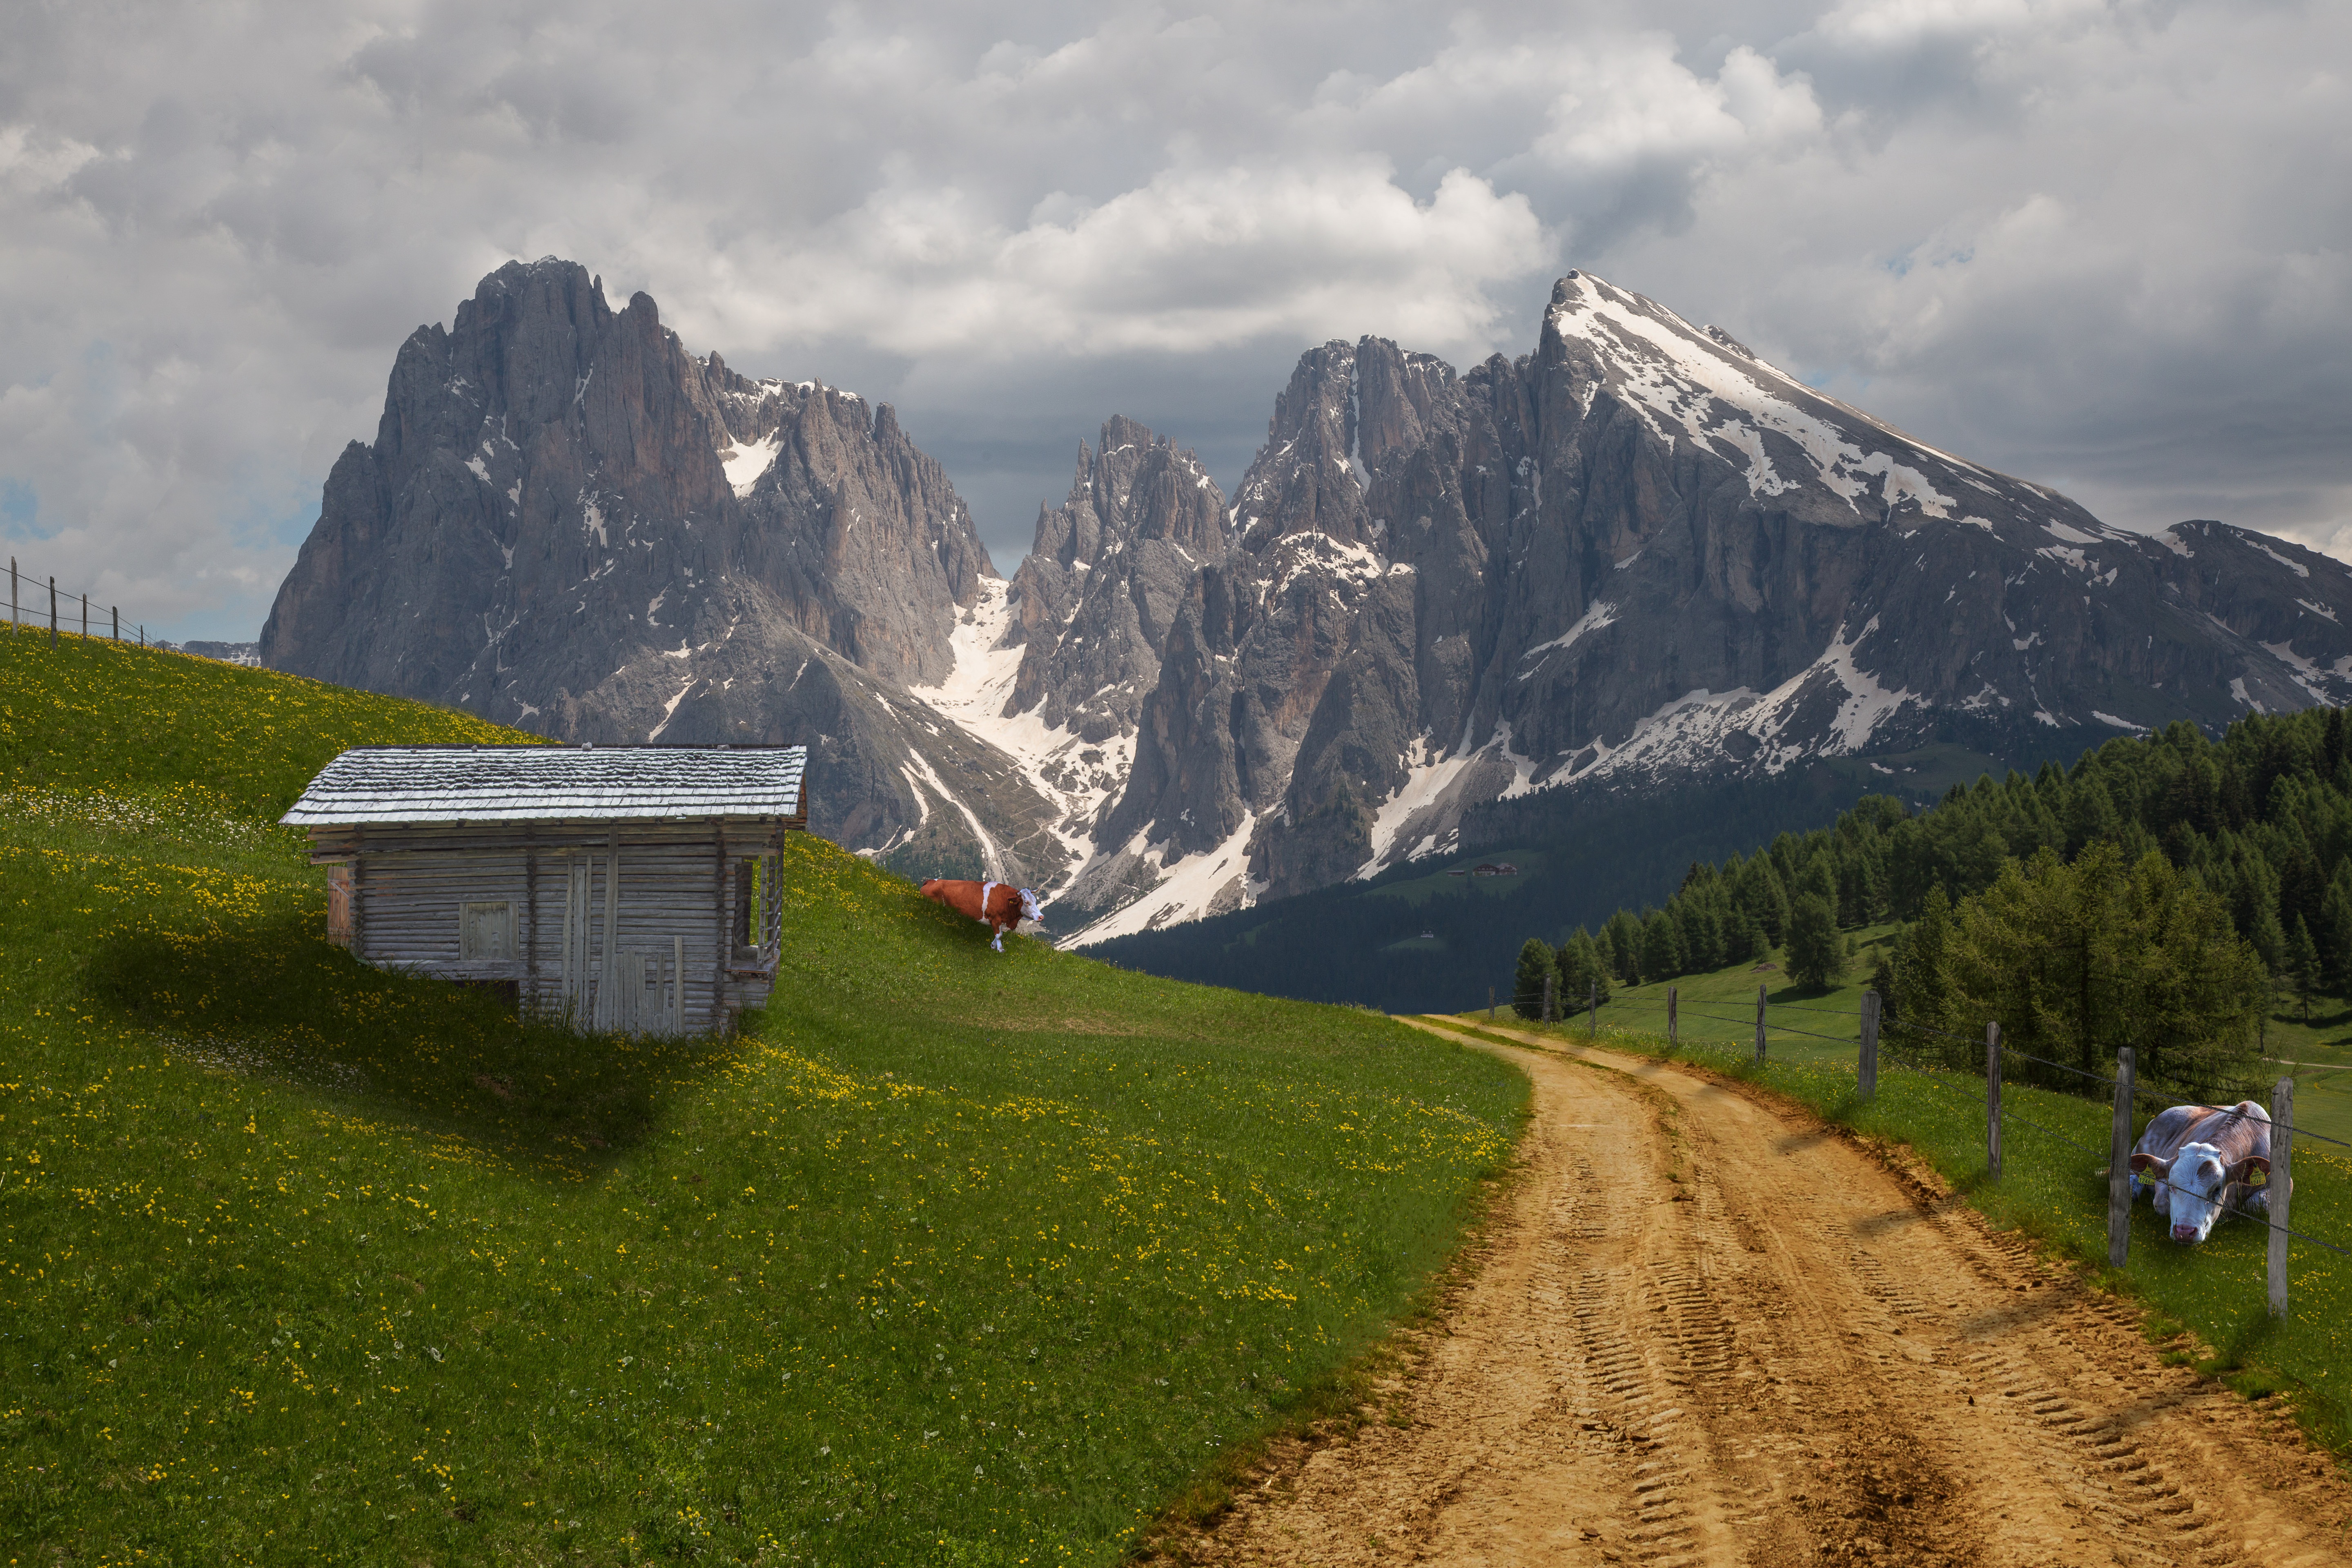
landscape, water, nature, walking, mountain, meadow, hill, adventure, valley, mountain range, rustic, panorama, summer, vacation, hut, village, cow, italy, alpine, highland, terrain, ridge, alp, austria, mountains, alps, daisies, plateau, photoshop, collage, manipulation, switzerland, log cabin, fell, idyll, alm, carinthia, dolomites, tyrol, valais, landform, south tyrol, block house, allg u, mountain pass, cow bells, celts village, geissler alm, geographical feature, mountainous landforms